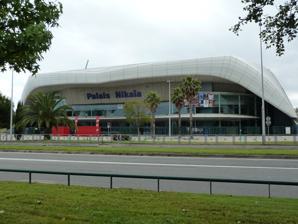
Building: Palais Nikaïa
Country: France
Year built: 2001
Multi-purpose indoor facility in Nice, France Palais Nikaia Address 163 Blvd du Mercantour Location Nice , France Coordinates 43°40′42″N 7°12′1.06″E / 43.67833°N 7.2002944°E / 43.67833; 7.2002944 Owner Ville de Nice Operator Vega Group and Live Nation Capacity 6,250 seated 9,000 (with standing) Construction Built 2000–2001 Opened 1 April 2001 ( 2001-04-01 ) Architect Louis Chevalier André Grésy Serge Grésy Website Official website Palais Nikaïa ( French pronunciation: [palɛ nikaja] ) is an indoor concert hall and multi-purpose facility located in Nice , France . It opened on 4 April 2001, and is located at a five-minute drive from Côte d'Azur International Airport . The name Nikaïa derives from the ancient Greek settlement, predecessor of today's Nice. In addition to concerts, Palais Nikaïa can host variety shows, sporting events and conventions. On its own, Palais Nikaïa has seats for between 1,500 and 6,250 persons depending upon configuration, with an upwards maximum of 9,000 capacity including those standing. However, in a unique arrangement, it is located next to the outdoor Stade Charles-Ehrmann , with sliding glass doors to operate between them, and the two in combination can be used to host very large concerts with up to 50,000 or more in attendance. History Palais Nikaïa was built in 2000 and 2001 by the architects André Grésy and Serge Grésy, who had previously participated in the plans of the Zénith de Toulouse , as well as by Louis Chevalier. It was inaugurated on 4 April 2001 in the presence of Albert, Hereditary Prince of Monaco and Elton John . The latter then gave the first concert in the venue. From 2001 to 2009, the palace was managed by Gilbert Coullier [ fr ] and Denis Thominet via the Société d'animation du Palais Nikaïa . In June 2009, the municipality chose as its new delegate the Vega Group associated with the French subsidiary of the Live Nation group in an operating structure called Société d'exploitation du Palais Nikaïa , and 70% owned by Vega. Following the death of Johnny Hallyday on 5 December 2017, two days later the Mayor of Nice Christian Estrosi proposed that the venue be renamed in Hallyday's honour. Finally, the municipal council decided that only the forecourt of the performance hall would be renamed with the name of the singer. Events Depeche Mode performed at the venue on May 4, 2013, during their Delta Machine Tour , in front of a recording-breaking sold-out crowd of 9,904 people. The venue hosted the 2013 Jeux de la Francophonie which took place in Nice from 6 to 15 September 2013. The disciplines practiced in this venue were judo and freestyle wrestling . The venue hosted the Junior Eurovision Song Contest 2023 , which took place on 26 November 2023. See also List of indoor arenas in France References